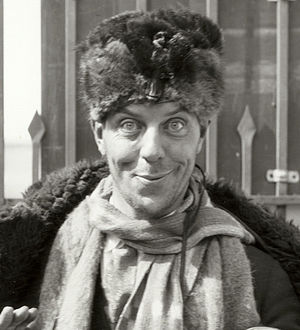
Karl Dane
Karl Dane (1927)
Karl Dane var en dansk/amerikansk komiker og skuespiller, der hovedsageligt spillede i stumfilm. På sin karrieres højdepunkt arbejdede han med tidens allerstørste filmstjerner som Rudolph Valentino, John Gilbert, og King Vidor og tjente $1500 om ugen. I 1926 slog han sig sammen med George K. Arthur i en succesrig komikerduo "Dane & Arthur". Men i 1930 blev han tvunget til at stoppe sin filmkarriere på grund af et nervøst sammenbrud og problemer med at indpasse sin kraftige danske accent i de nye lydfilm. Han var ude af stand til at finde arbejde, endte i økonomisk vanskeligheder, havnede i depression og begik selvmord i 1934. Hans død er blevet genfortalt i utallige bøger; sædvanligvis som et eksempel på et af de mere sørgelige tilfælde af transformationen fra stum- til lydfilm.